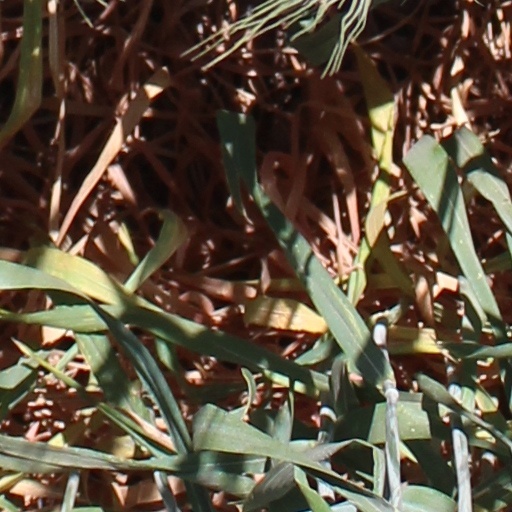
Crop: wheat